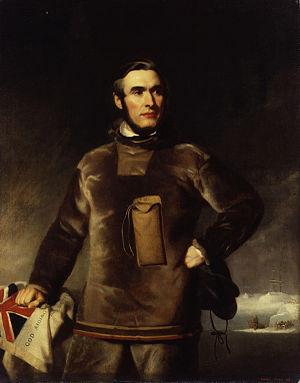
William Penny est un navigateur et explorateur écossais.